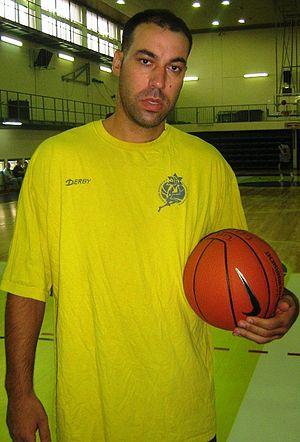
Meir Tapiro, né le 28 mars 1975 à Haïfa, en Israël, est un joueur israélien de basket-ball évoluant au poste de meneur-arrière.